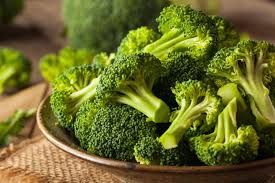
Waste category: biological